Alabama State Capitol

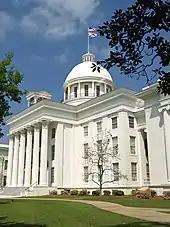
Pictured view of the historic original West Front portico with steps, and dome with top cupola of 1850-1851 of the Alabama State Capitol, in the state capital city of Montgomery, Alabama, with a portion visible of the 1906 south wing (at right), Built of Greek Revival style of architecture, designed by Barachias Holt, - (color photo taken April 2009).

The original core of the 1850-1851 building, as well as the subsequent additions of 1885, 1906, 1912, and extensive 1985-1992 renovations project, is essentially Greek Revival architecture in style. The original 1850-18511 three-story core of the building features bays delineated by Doric pilasters and a monumental three-story hexastyle portico utilizing the Composite order. The original core of the building is , with an original central rear judiciary wing measuring . The first extension to the rear added another . Each side-wing is .